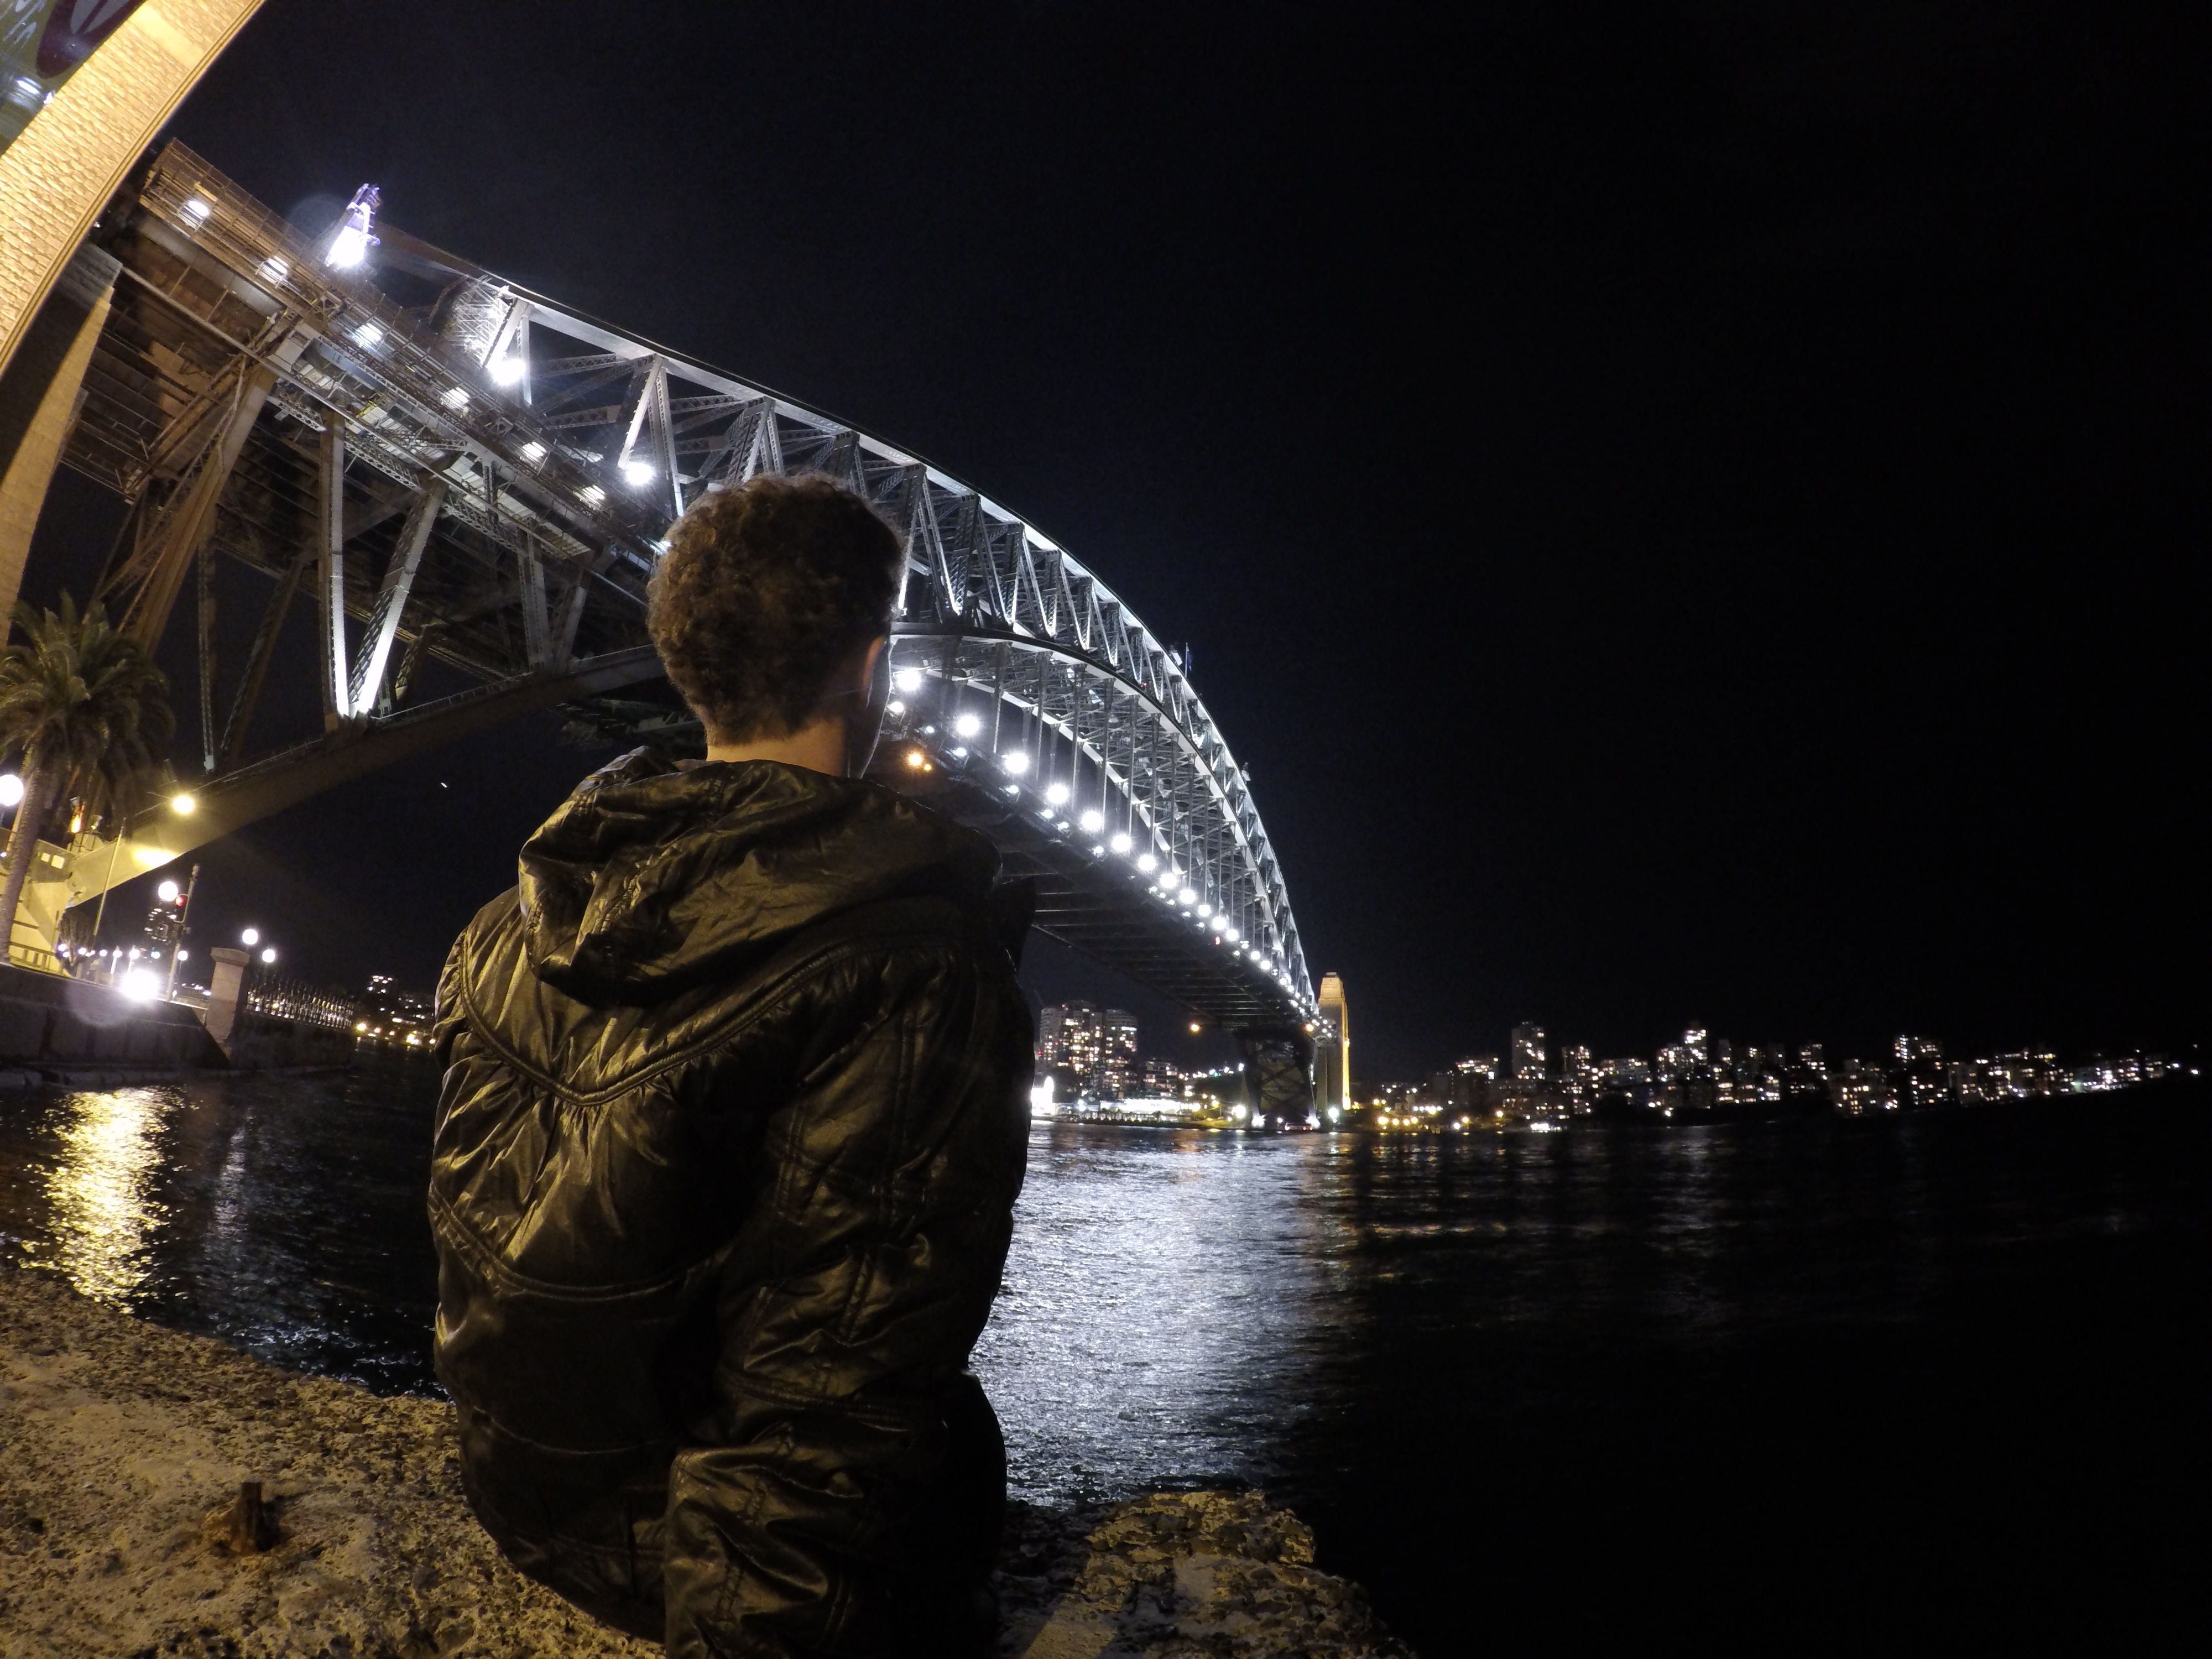
light, night, reflection, darkness